Motomachi Station (Hyōgo)

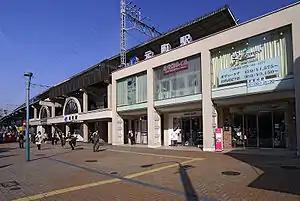
Facade of the station

is a railway station in Motomachi, Chūō-ku, Kobe, Hyōgo Prefecture, Japan.